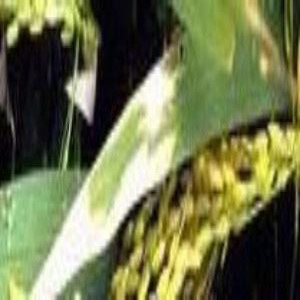
Disease: Bacterialblight